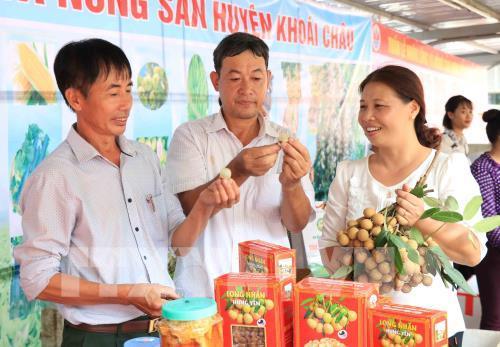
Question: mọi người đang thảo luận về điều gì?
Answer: về quả nhãn